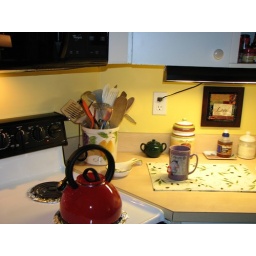
finishing up the yellow by celebrating with tea before the boys go to the Airport.